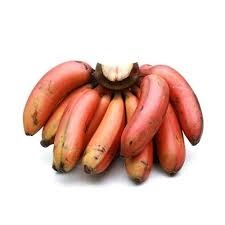
Label: banana